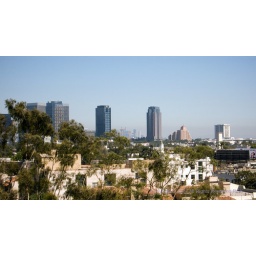
Century City office towers in the distance